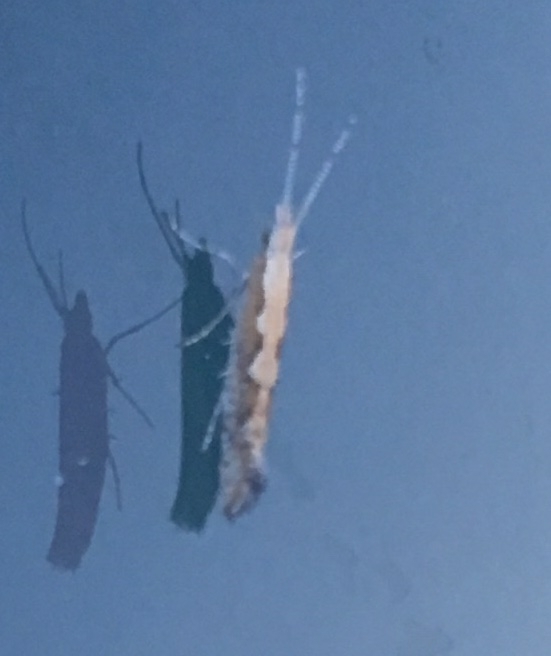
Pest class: diamondback_moth